Canterbury Association

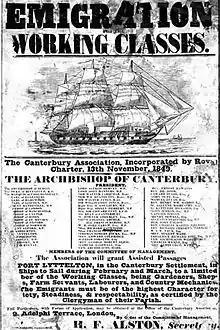
An 1850 Canterbury Association poster aimed at working-class people

The Association re-targeted its planned settlement from the Wairarapa to the Banks Peninsula hinterland,